Witjira National Park

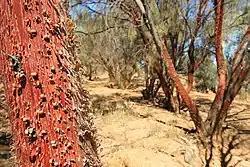
"Acacia cyperophylla", growing along 3 O'Clock Creek in Witjira National Park

The national park was proclaimed on 21 November 1985 to "protect Australia’s largest array of artesian springs: the nationally significant Dalhousie Mound Springs complex". In 2007, it became the first protected area in South Australia to have formal joint management arrangements between its traditional owners and the Government of South Australia.